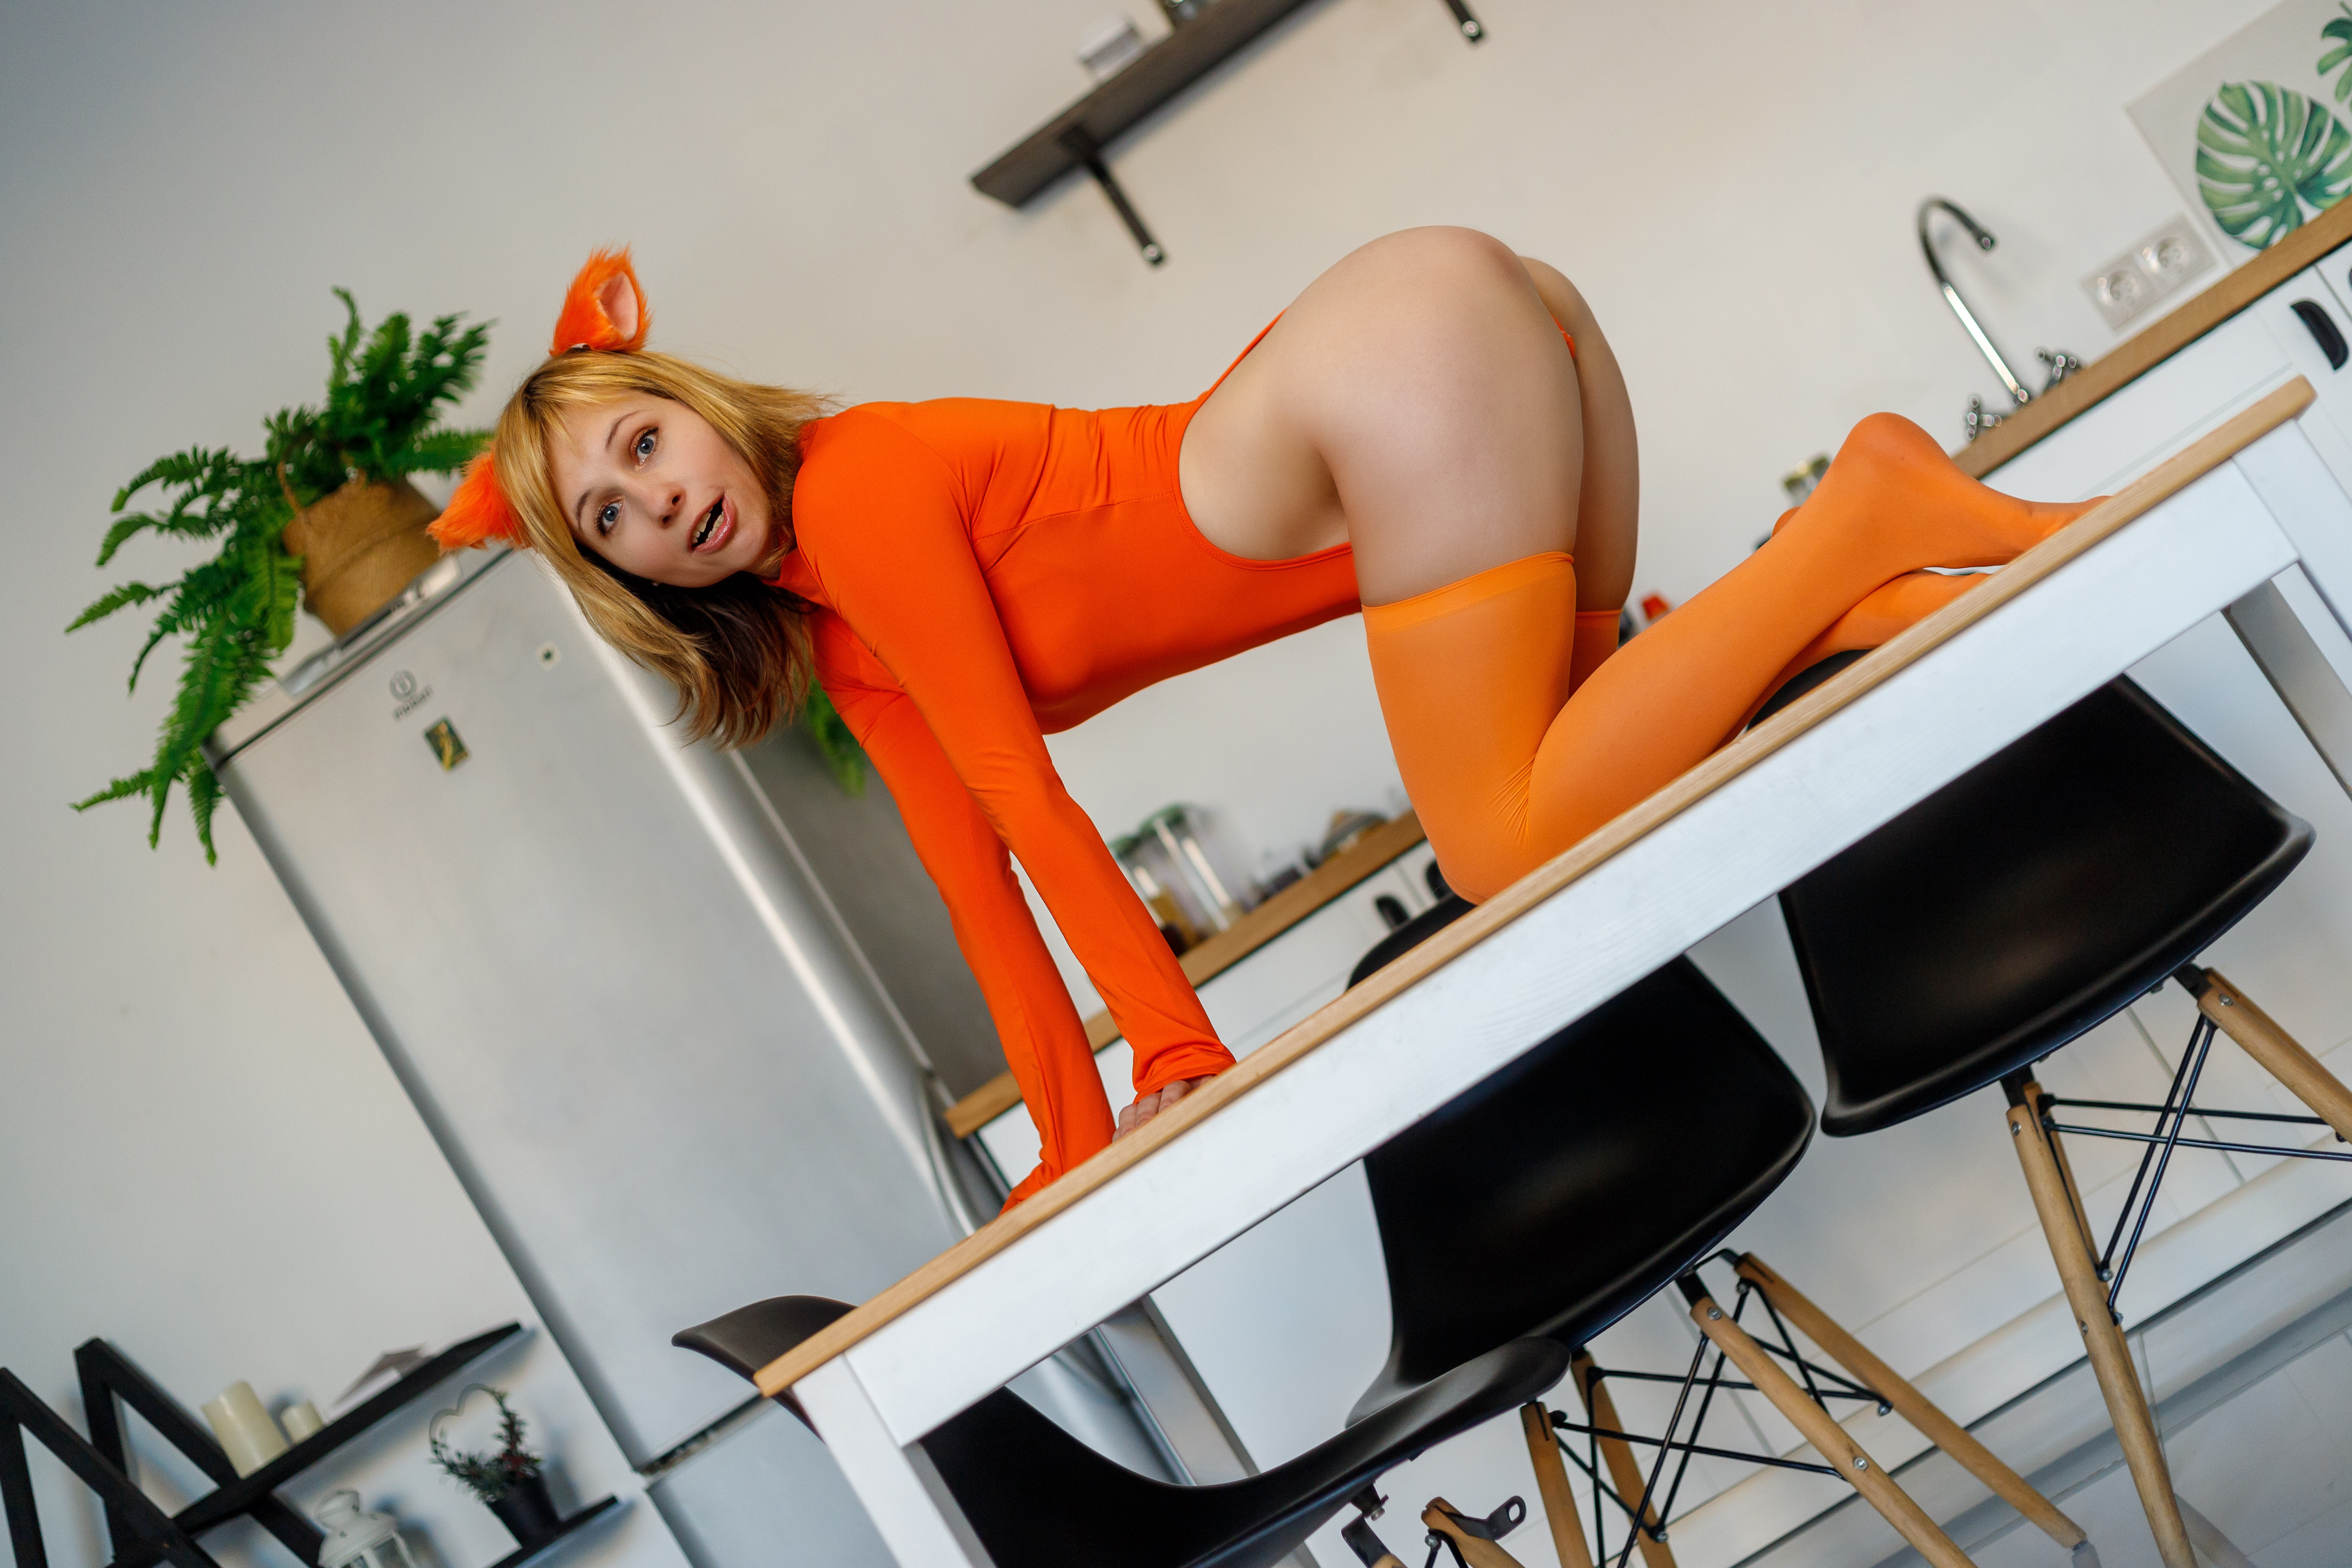
woman, white, fashion, orange, smile, comfort, thigh, knee, houseplant, elbow, human leg, automotive design, fun, leisure, fashion design, job, room, sitting, t shirt, machine, photography